18th Special Operations Test and Evaluation Squadron

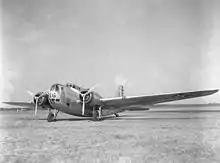
B-18 as flown by the squadron

The squadron was activated at Langley Field, Virginia in January 1941 as the 18th Bombardment Squadron, one of the original squadrons of the 34th Bombardment Group, and equipped with a mixture of B-17C and B-17D Flying Fortresses and Douglas B-18 Bolos. Along with the 34th Group, the squadron moved to Westover Field, Massachusetts four months after they were activated.